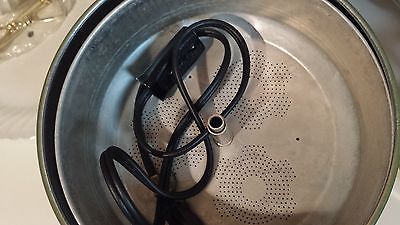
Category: coffee maker